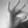
ASL letter: F